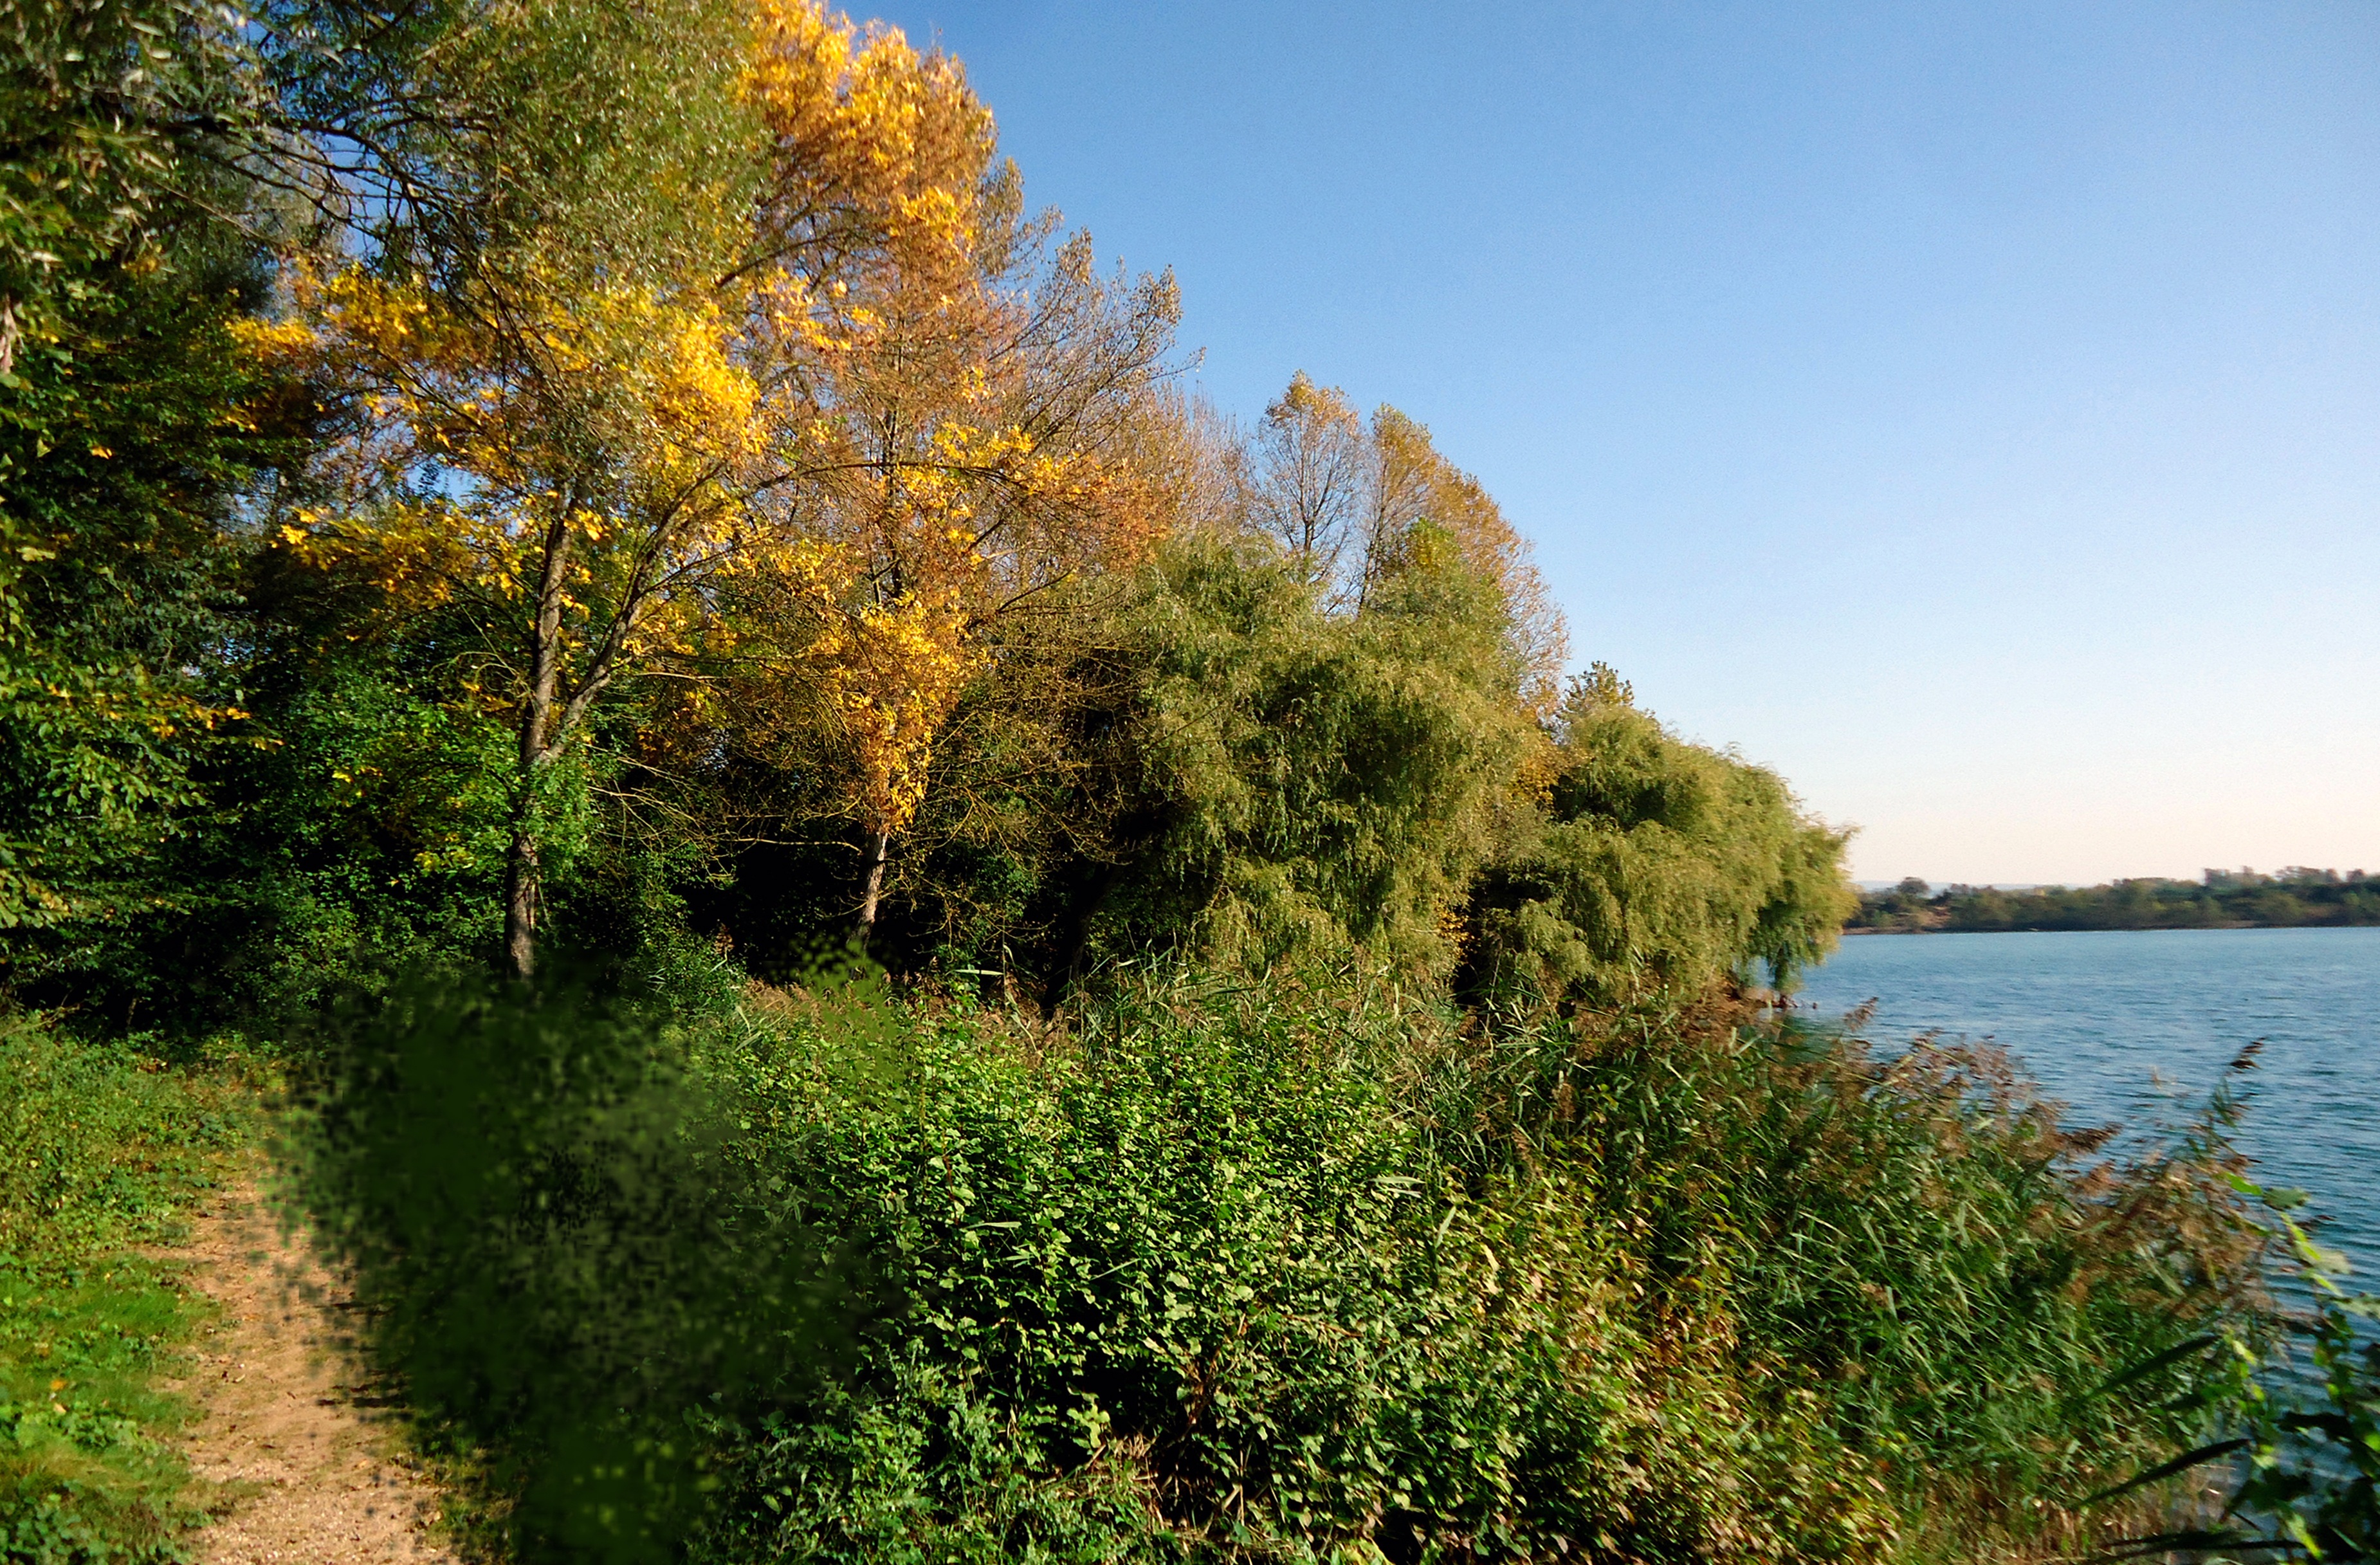
landscape, tree, water, nature, grass, plant, meadow, leaf, flower, lake, river, autumn, seascape, season, waterway, lakeside, shrub, woodland, mood, ecosystem, woody plant